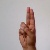
The image shows a hand gesture representing the letter 'U' in Indian Sign Language.